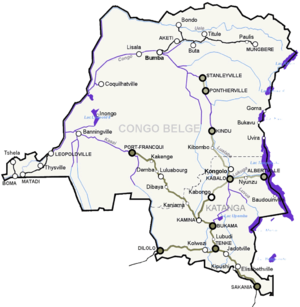
La Société des chemins de fer vicinaux du Congo, est constituée le 7 mai 1924, chez maitre Louis François de Leener, notaire à Bruxelles. Elle construit et exploite un réseau à l'écartement de 600mm dans le nord-est du Congo belge devenu République démocratique du Congo.
La Société nationale des chemins de fer du Congo est une entreprise publique de la République démocratique du Congo, active essentiellement dans l'Est et le Sud du pays. Elle est basée à Lubumbashi au Katanga. Elle est active dans l'exploitation de chemin de fer, mais aussi dans le transport fluvial et routier et l'exploitation de ports.
La Compagnie du chemin de fer du Congo supérieur aux Grands Lacs africains était une compagnie ferroviaire belge créée en 1902 pour établir et gérer un réseau de chemin de fer sur le territoire de la République démocratique du Congo. Elle devient en 1960 la Société congolaise des chemins de fer des Grands Lacs.
La Société des chemins de fer Léopoldville-Katanga-Dilolo est une entreprise ferroviaire belge créée en 1927 pour établir un réseau de chemin de fer au Congo. En 1952 elle est intégrée dans la fusion qui donne naissance à la Compagnie de chemin de fer du Katanga-Dilolo-Léopolville.
La Compagnie du chemin de fer du bas-Congo au Katanga, est une société de droit belge créée en 1906 pour réaliser un réseau ferroviaire au Congo. Elle devient une société de droit congolais en 1961 et est reprise par la Compagnie de chemin de fer de Kinshasa-Dilolo-Lubumbashi en 1970.
Le chemin de fer du Mayombe reliait Boma à Tshela, avec une extension prévue vers la République du Congo. À l'origine, il avait été construit et exploité par la Société des Chemins de fer vicinaux du Mayumbe, créée le 30 juillet 1898 pour construire et exploiter un réseau de chemin de fer à voie de 610 mm dans la province du bas-Congo. La société CVM est intégrée le 1ᵉʳ janvier 1936 à l'Office des transports du Congo.
La Compagnie du chemin de fer du Congo, est créée à Bruxelles le 31 juillet 1889 pour construire et exploiter un chemin de fer entre Matadi et Léopoldville dans l'État indépendant du Congo.
La Compagnie de chemin de fer du Katanga a été créée le 11 mars 1902 par Robert Williams en partenariat avec l’État indépendant du Congo. Elle reliait Bukama à la frontière de la Rhodésie.